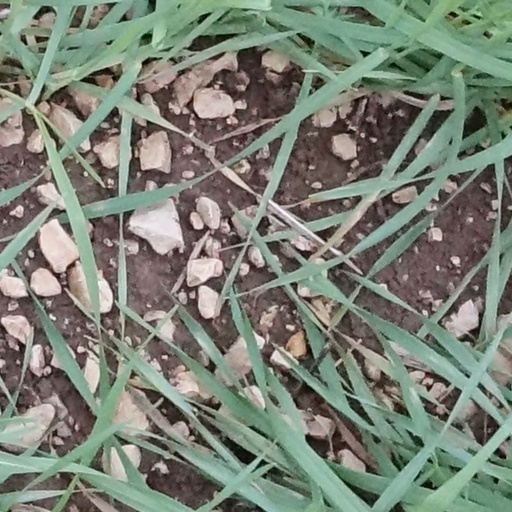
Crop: wheat